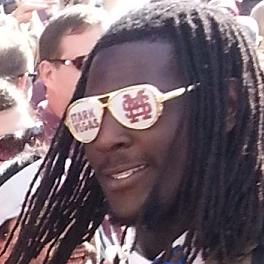
Age: 19